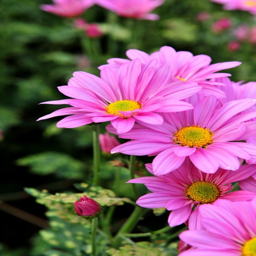
by plucking her petals , you do not gather the beauty of the flower .